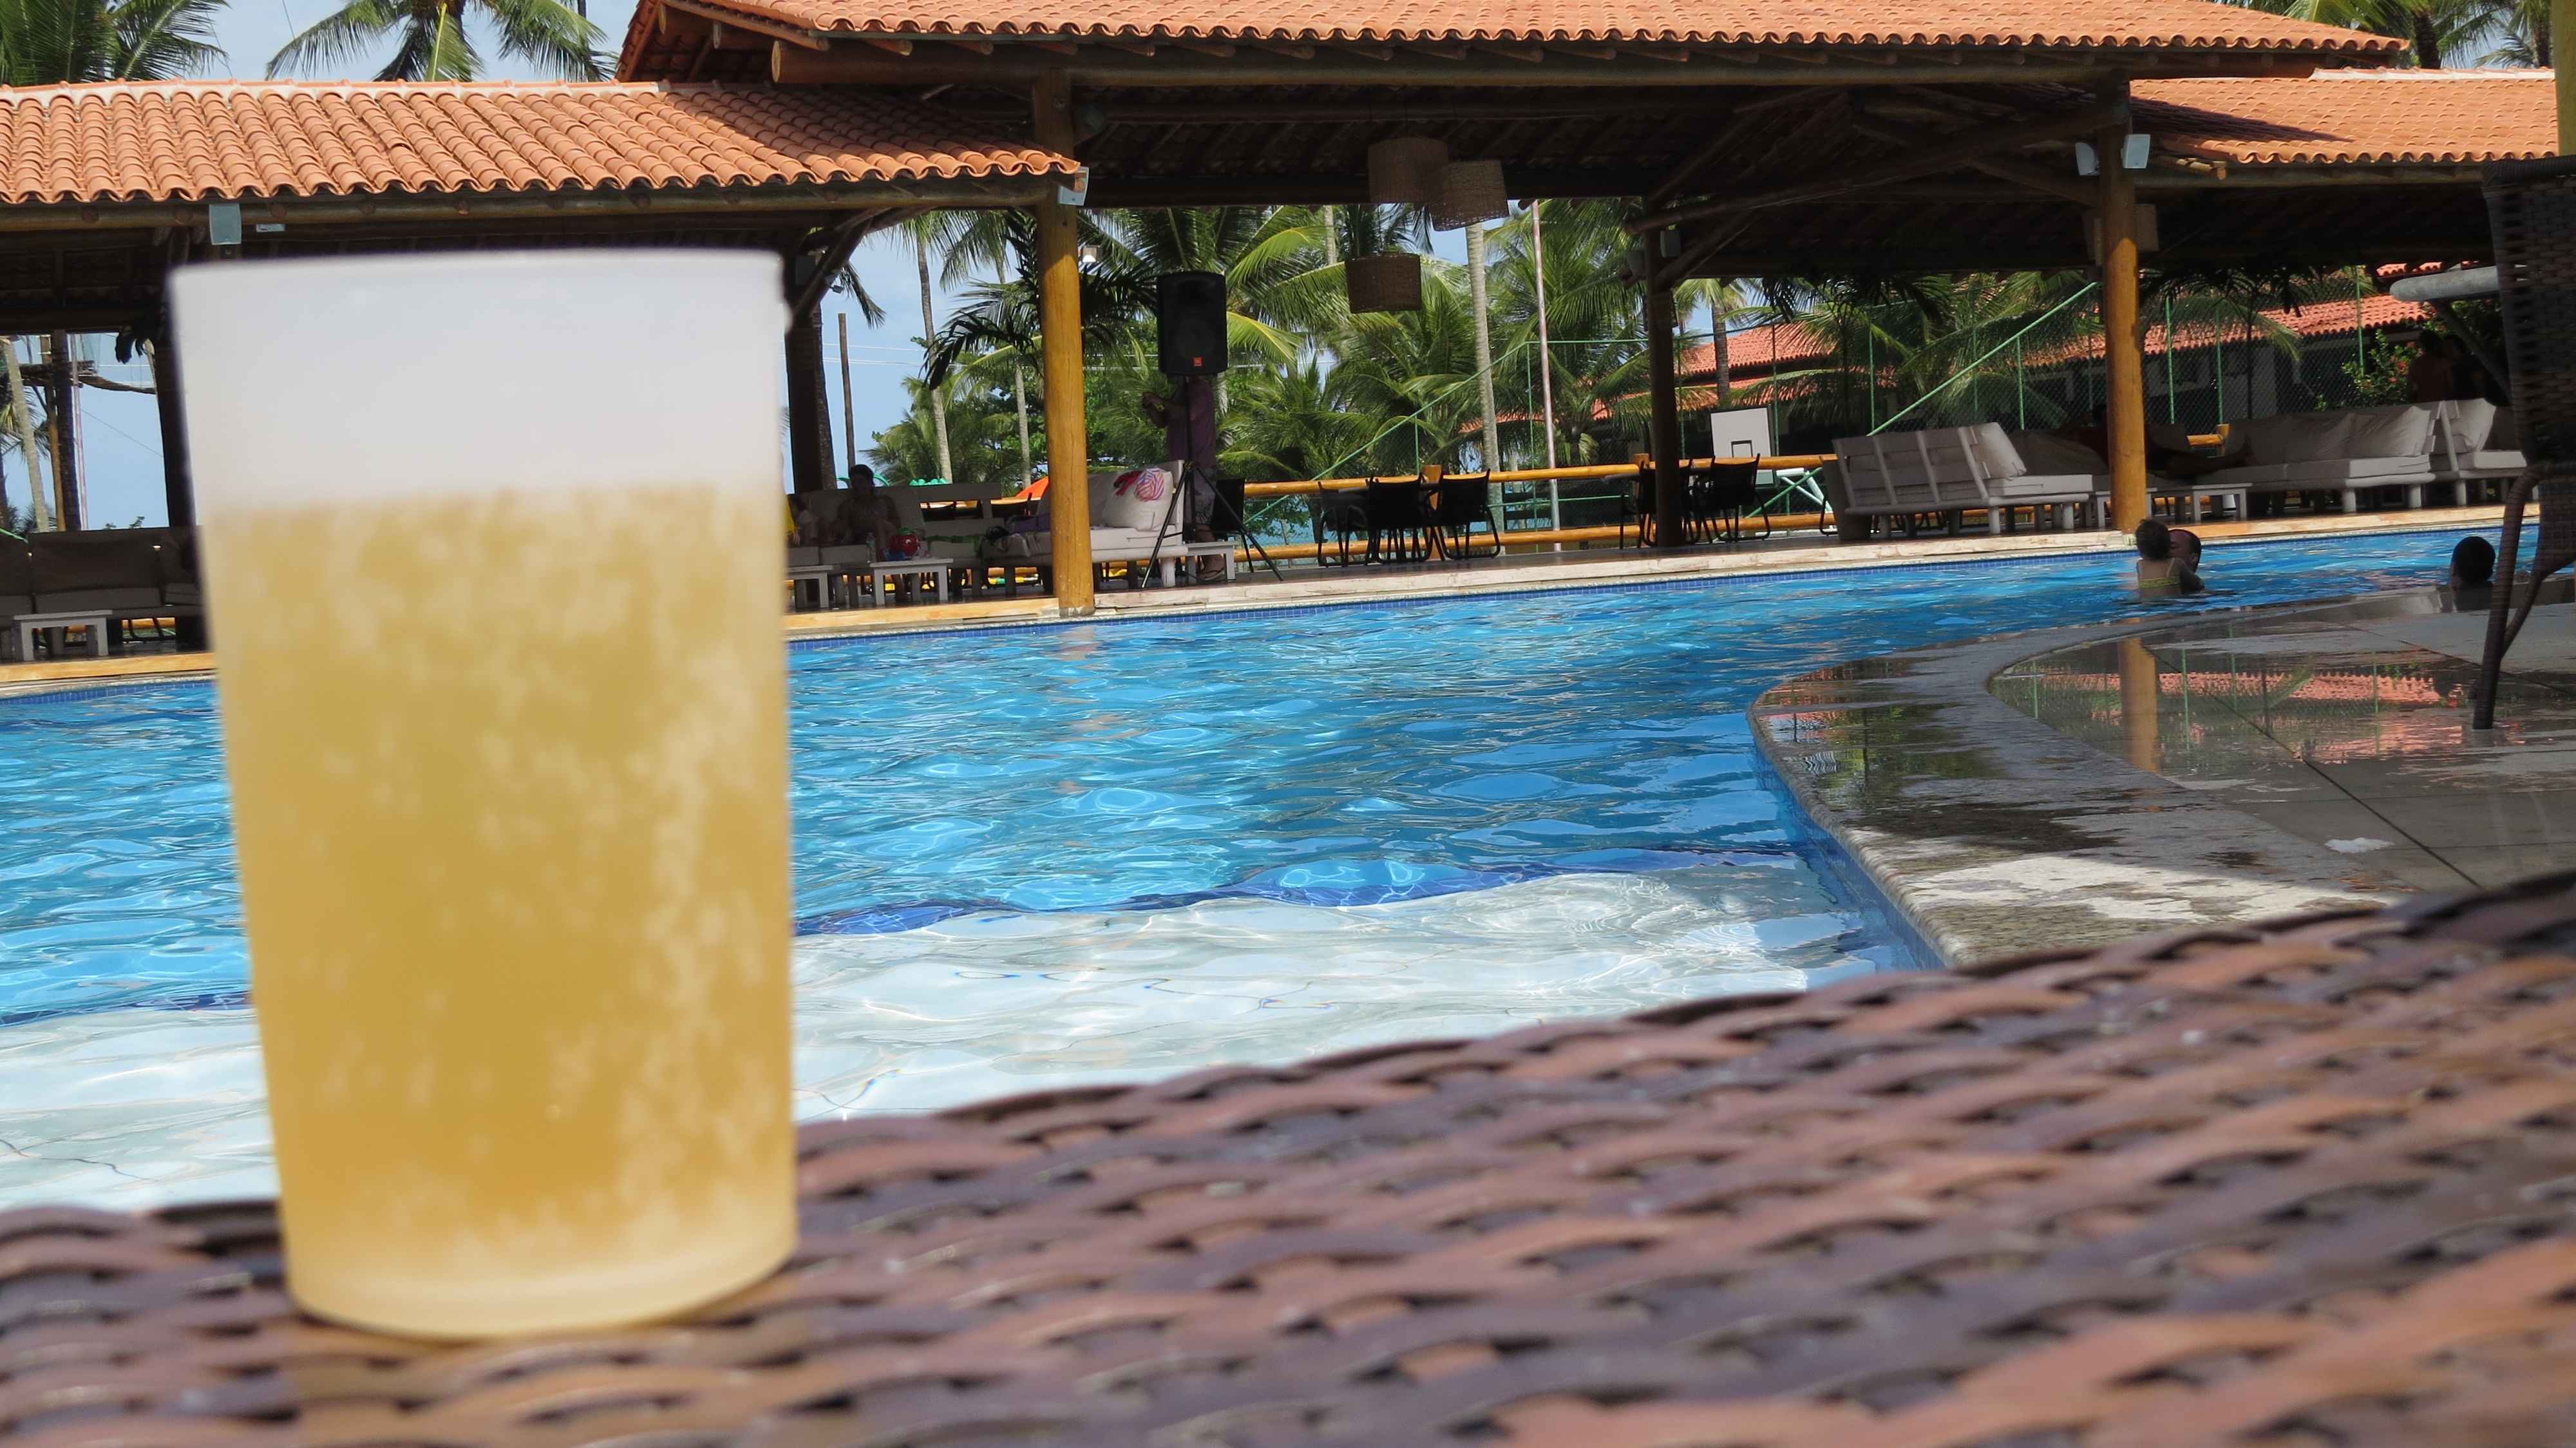
beach, water, vacation, pool, swimming pool, leisure, beer, luxury, resort, holidays, tourists, brazil